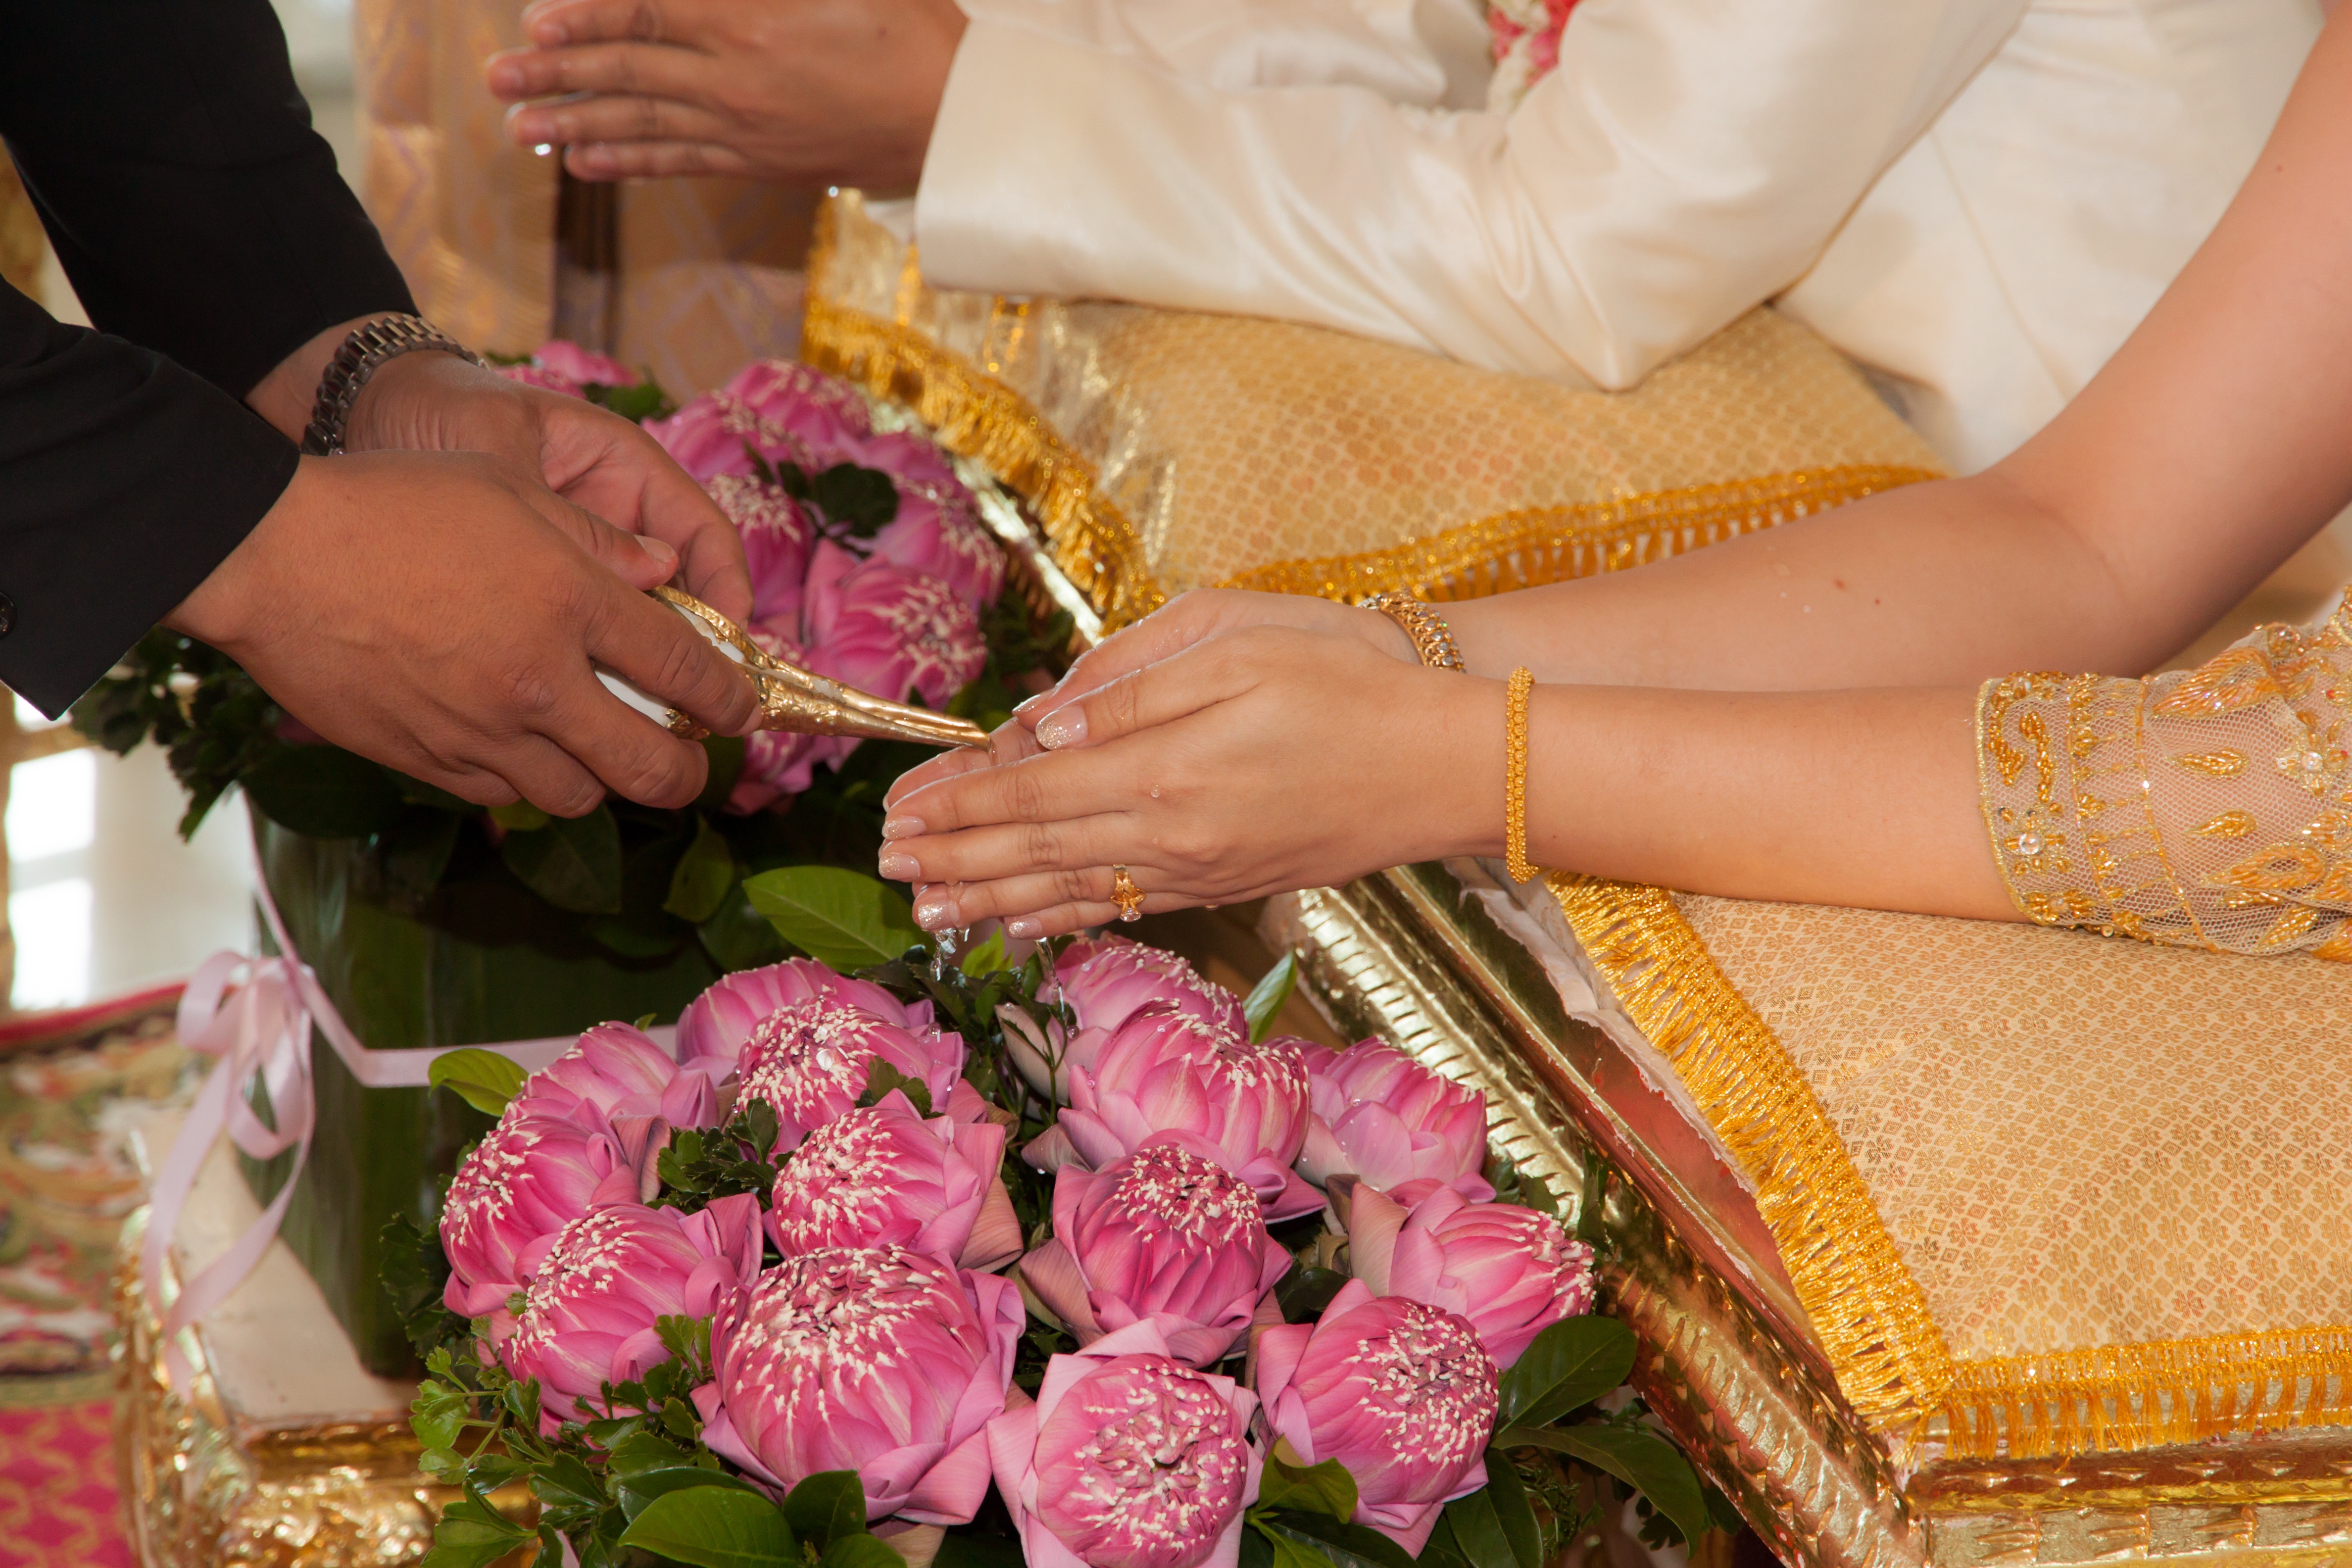
flower, ancient, pink, wedding, bride, marriage, thailand, ceremony, faith, culture, tradition, floristry, flower bouquet, wedding reception, floral design, thailand tradition, flower arranging, water relaunch